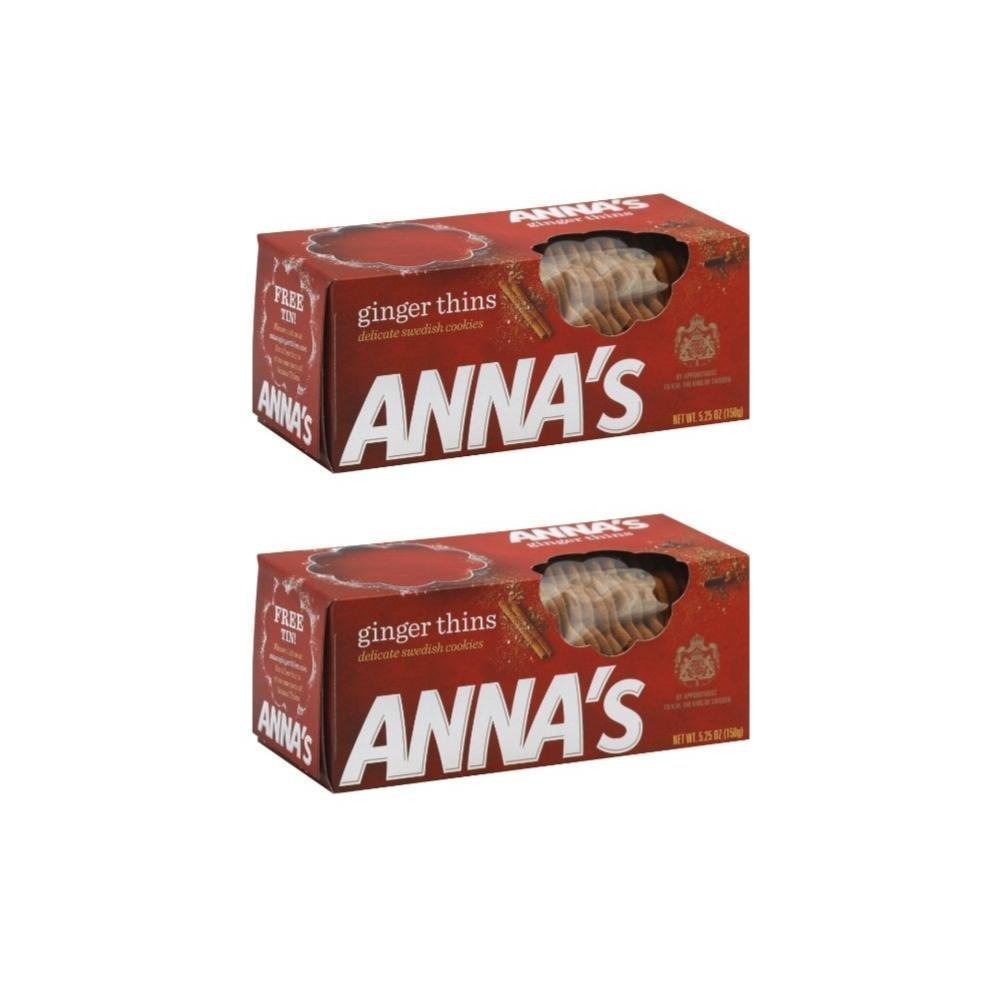
Item Name: Anna's Swedish Thins Ginger, Cookies 5.25 Oz (Pack of 2)
Bullet Point 1: Some things just don't change! A lot has happened since Anna Karlsson baked her very first ginger thins in her little bakery in the finer parts of Stockholm
Bullet Point 2: Anna's
Product Description: Some things just don't change! A lot has happened since Anna Karlsson baked her very first ginger thins in her little bakery in the finer parts of Stockholm. Today Anna's Swedish ginger things are known all over the world, but the original recipe she used back then hasn't changed one bit. It is still made with the same wonderful mixture of spices: cinnamon, ginger and cloves, always using traditional baking trays. Perhaps that's one of the timeless secrets as to why Anna's Pepparkakor are Sweden's number one favorite today - and have been since 1929. Treat your family to Anna's Original Pepparkakor, and make this cherished Swedish tradition your own.
Value: 10.5
Unit: Ounce

Price: 14.5